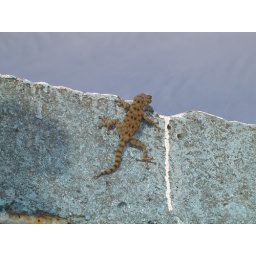
Taken on the Golan Heights (Israel) in a UN building (hence the blue background wall)